Dad Vail Regatta

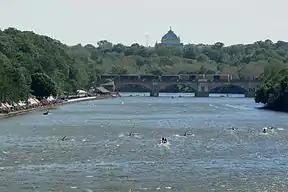
Men's Varsity Heavyweight Eight Open Second Final, 2010

The Dad Vail Regatta is the largest regular intercollegiate rowing event in the United States, drawing over a hundred colleges and universities from North America. The regatta has been held annually on the Schuylkill River in Philadelphia, Pennsylvania, since 1953.